Cathryn Michon

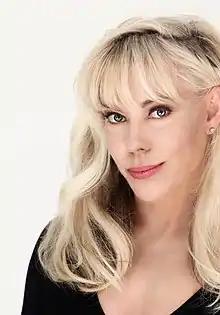
Michon in 2019

Cathryn Michon is a Los Angeles-based filmmaker, actress, writer, blogger and stand-up comic. She has been featured at the Montreal Comedy Festival, the Toyota Comedy Festival and the Marshall’s Women in Comedy Festival.